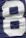
Number: 8